Neuendorfer Wiek and Beuchel Island Nature Reserve

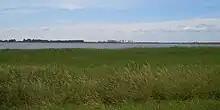
View into the Neuendorfer Wiek

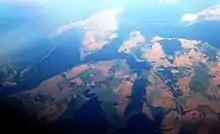
Location of Neuendorfer Wiek, with Beuchel as the little C-shaped green island in the centre of the image

The Neuendorfer Wiek and Beuchel Island Nature Reserve is a nature reserve on the German Baltic Sea island of Rügen in the state of Mecklenburg-Vorpommern. It is 550 hectares in area. The island of Beuchel was designated as a reserve on 25 July 1940. In 1999 and 2004 it was extended to include the bay of Neuendorfer Wiek.